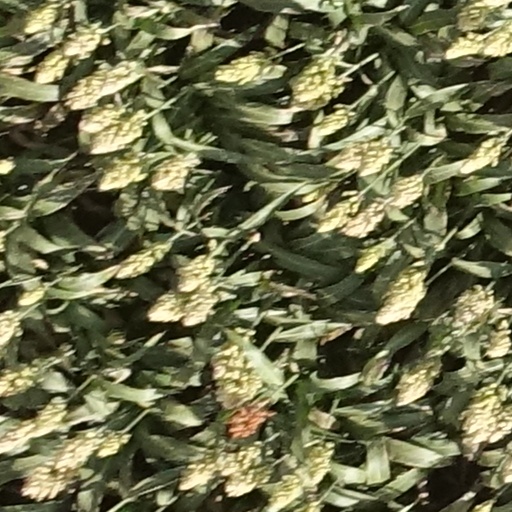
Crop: sorghum